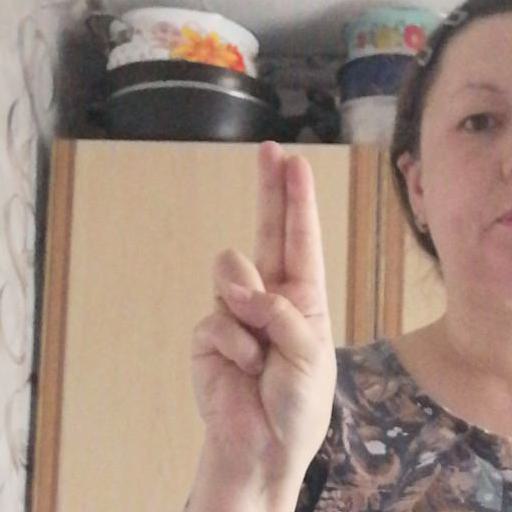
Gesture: two_up